Fatima College, Madurai

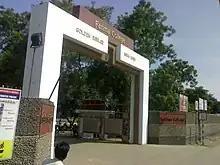
Fatima College

Fatima College, Madurai, is a women's general degree college located in Madurai, Tamil Nadu. It was established in the year 1953. The college is affiliated with Madurai Kamaraj University. This college offers different courses in arts, commerce and science.